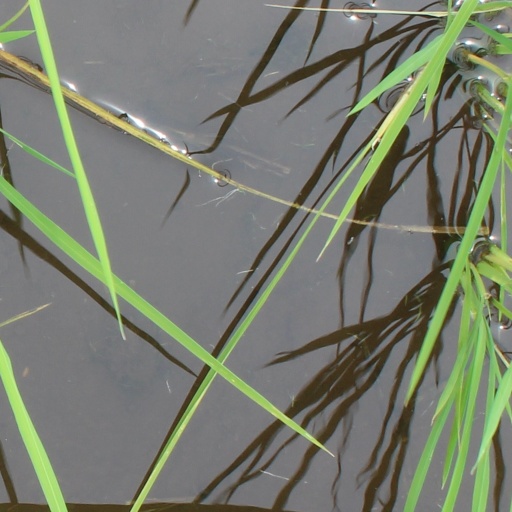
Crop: rice